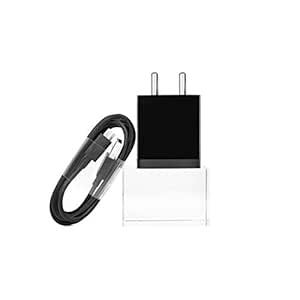
Mi 10W Wall Charger for Mobile Phones with Micro USB Cable (Black)
Category: Electronics
Price: 499 (list price: 599)
Rating: 4.2 (21,916 ratings)
About this product: Output Power : 10W with upto 480 mbps data transfer speed via the cable, Input port : 50 - 60 Hz|Compatible with all devices with micro USB port charging port including smart phone, bluetooth headsets, speakers, smartwatches, powerbanks. Output Current : 2 A. Customer Care: 18001036286